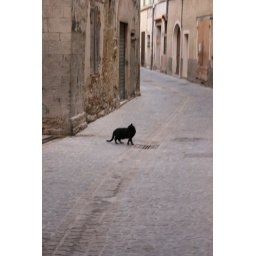
A cat running in the lane